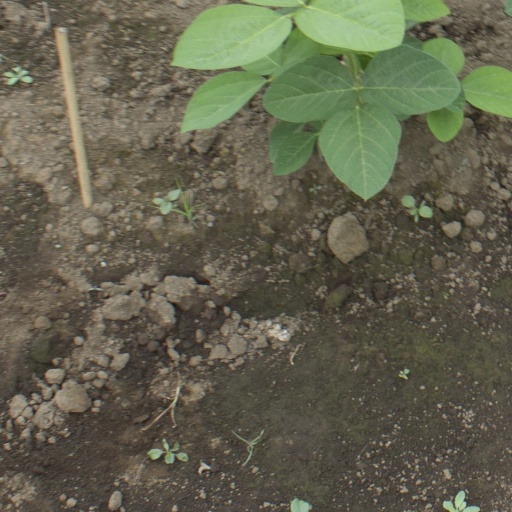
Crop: soybean